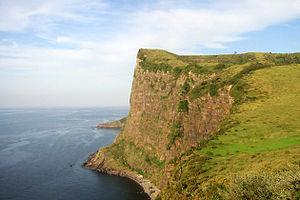
Nishino-shima est une île de l'archipel d'Oki, au Japon, d'une superficie de 55,98 km². Elle dépend administrativement du bourg de Nishinoshima.
Les îles Oki sont un archipel japonais situées dans la Mer du Japon, entre 40 et 80 km au nord de la péninsule de Shimane sur de l'île de Honshū. Elles comptent 24 500 habitants réparties sur ses quatre îles principales et font partie de la préfecture de Shimane, dont elles forment le district d'Oki.
Le parc national de Daisen-Oki est un parc national japonais situé dans le Chūgoku.